Susan Seidelman

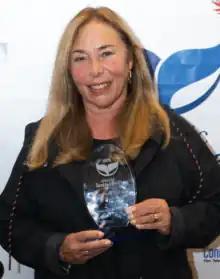
Seidelman at Mystic Film Festival, 2021

Susan Seidelman (born December 11, 1952) is an American film director, producer, and writer. She is known for mixing comedy with drama and blending genres in her feature-film work. She is also notable for her art direction and pop-cultural references throughout her films, with a focus on women protagonists, particularly outsiders.